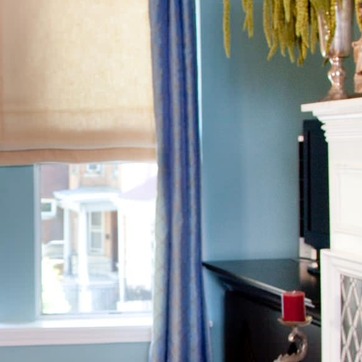
Material: fabric